Ring of Brodgar

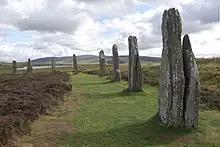
The Ring of Brodgar

Invaders from Scandinavia reached Orkney by the 9th century, bringing a complex theology that they imposed on the preexisting Orcadian monuments; at least according to local legend. For example, the Ring of Brodgar and the Standing Stones of Stenness were allegedly known as the Temple of the Sun and Moon respectively. Young people supposedly made their vows and prayed to Wōden at these "temples" and at the so-called "Odin Stone" that lay between the stone circles until it was destroyed by a farmer in 1814. Others view these fanciful names with skepticism; Sigurd Towrie suggests that "they were simply erroneous terms applied by the antiquarians of the 18th or 19th centuries – romantic additions, in the same vein as the infamous "Druid's Circle" and "Sacrificial Altar"." At the very least, several of the stones at Brodgar contain runic carvings that were left by Nordic peoples. These include the name "Bjorn" and a small cross as well as an anvil.